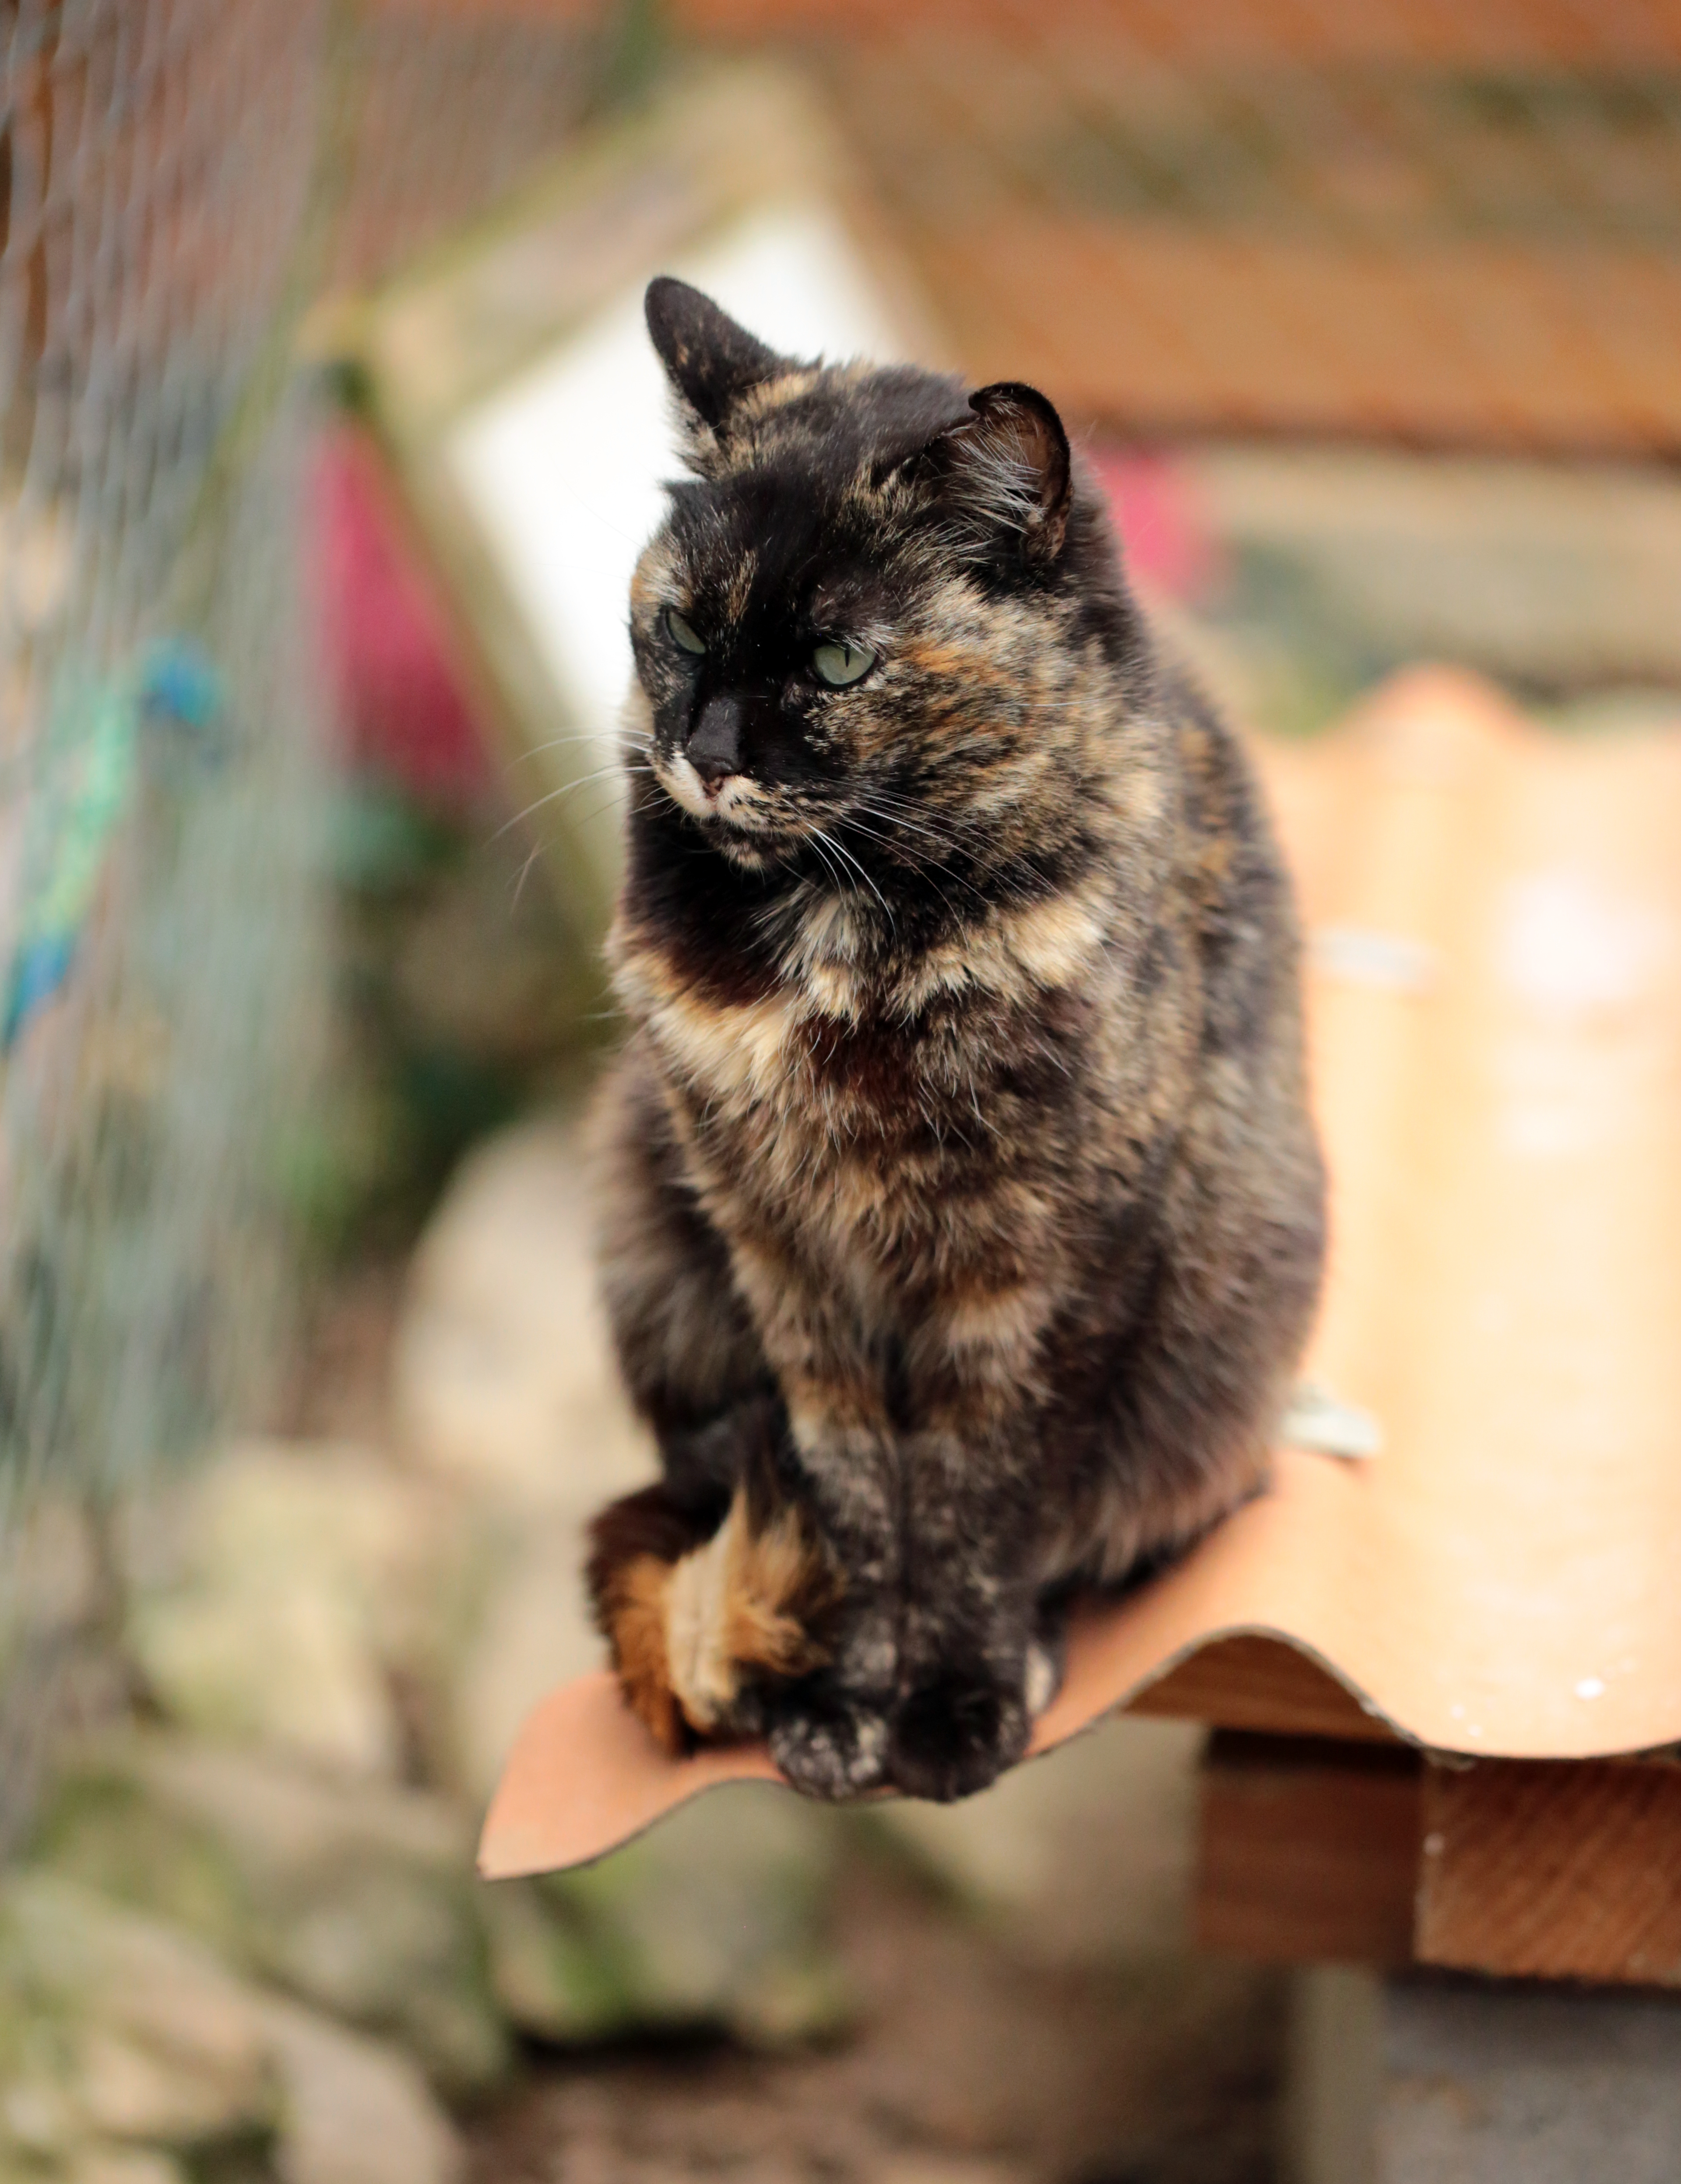
animal, france, europe, kitten, cat, canon, mammal, fauna, whiskers, midi, vertebrate, refuge, katze, isasza, southfrance, sdfrankreich, zuidfrankrijk, mditerrane, languedocroussillon, hrault, enclos, chatte, tortle, exterieur, brissac, tierheim, chatterie, poes, chatdomestique, dierenazyl, troiscouleurs, small to medium sized cats, cat like mammal